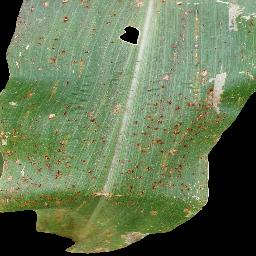
Label: Corn___Common_rust